Paul Strasburger, Baron Strasburger

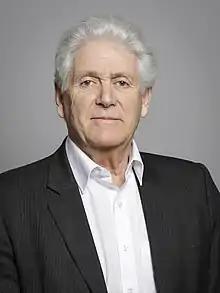
Official portrait, 2019

Paul Cline Strasburger, Baron Strasburger (born 31 July 1946) is a British Liberal Democrat politician, millionaire philanthropist and semi-retired businessman.